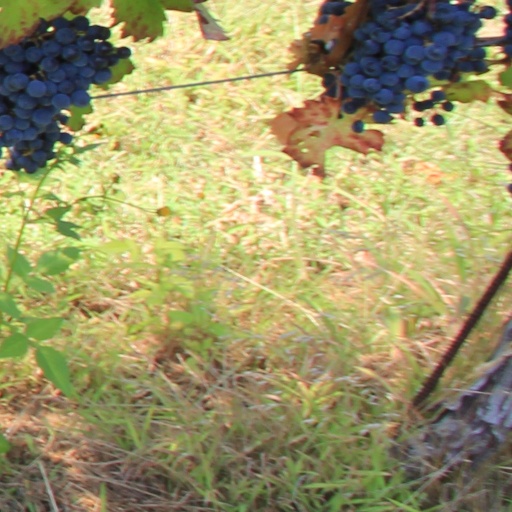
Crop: grape